Cold-stimulus headache

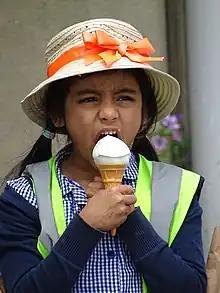
A young girl hastily consuming ice cream, a common cause of cold-stimulus headaches, which are aptly called "brain freezes" or "ice-cream headaches"

A cold-stimulus headache, colloquially known as an ice-cream headache or brain freeze, is a form of brief pain or headache commonly associated with consumption (particularly quick consumption) of cold beverages or foods such as ice cream, popsicles, and snow cones. It is caused by a cold substance touching the roof of the mouth, and is believed to result from a nerve response causing rapid constriction and swelling of blood vessels, "referring" pain from the roof of the mouth to the head. The rate of intake for cold foods has been studied as a contributing factor. It can also occur during a sudden exposure of the unprotected head to cold temperatures, such as by diving into cold water. A cold-stimulus headache is distinct from dentin hypersensitivity, a type of dental pain that can occur under similar circumstances.